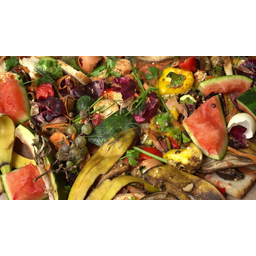
Label: trash